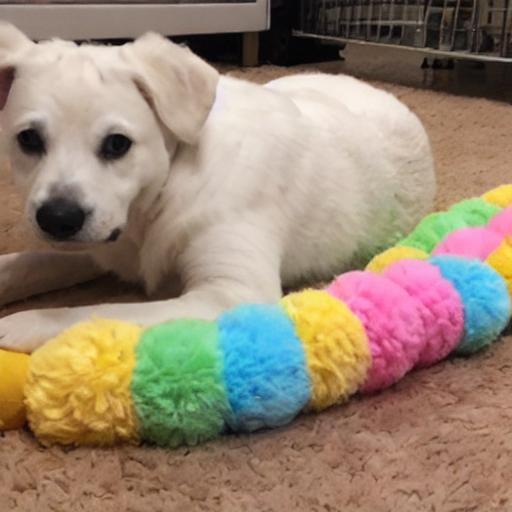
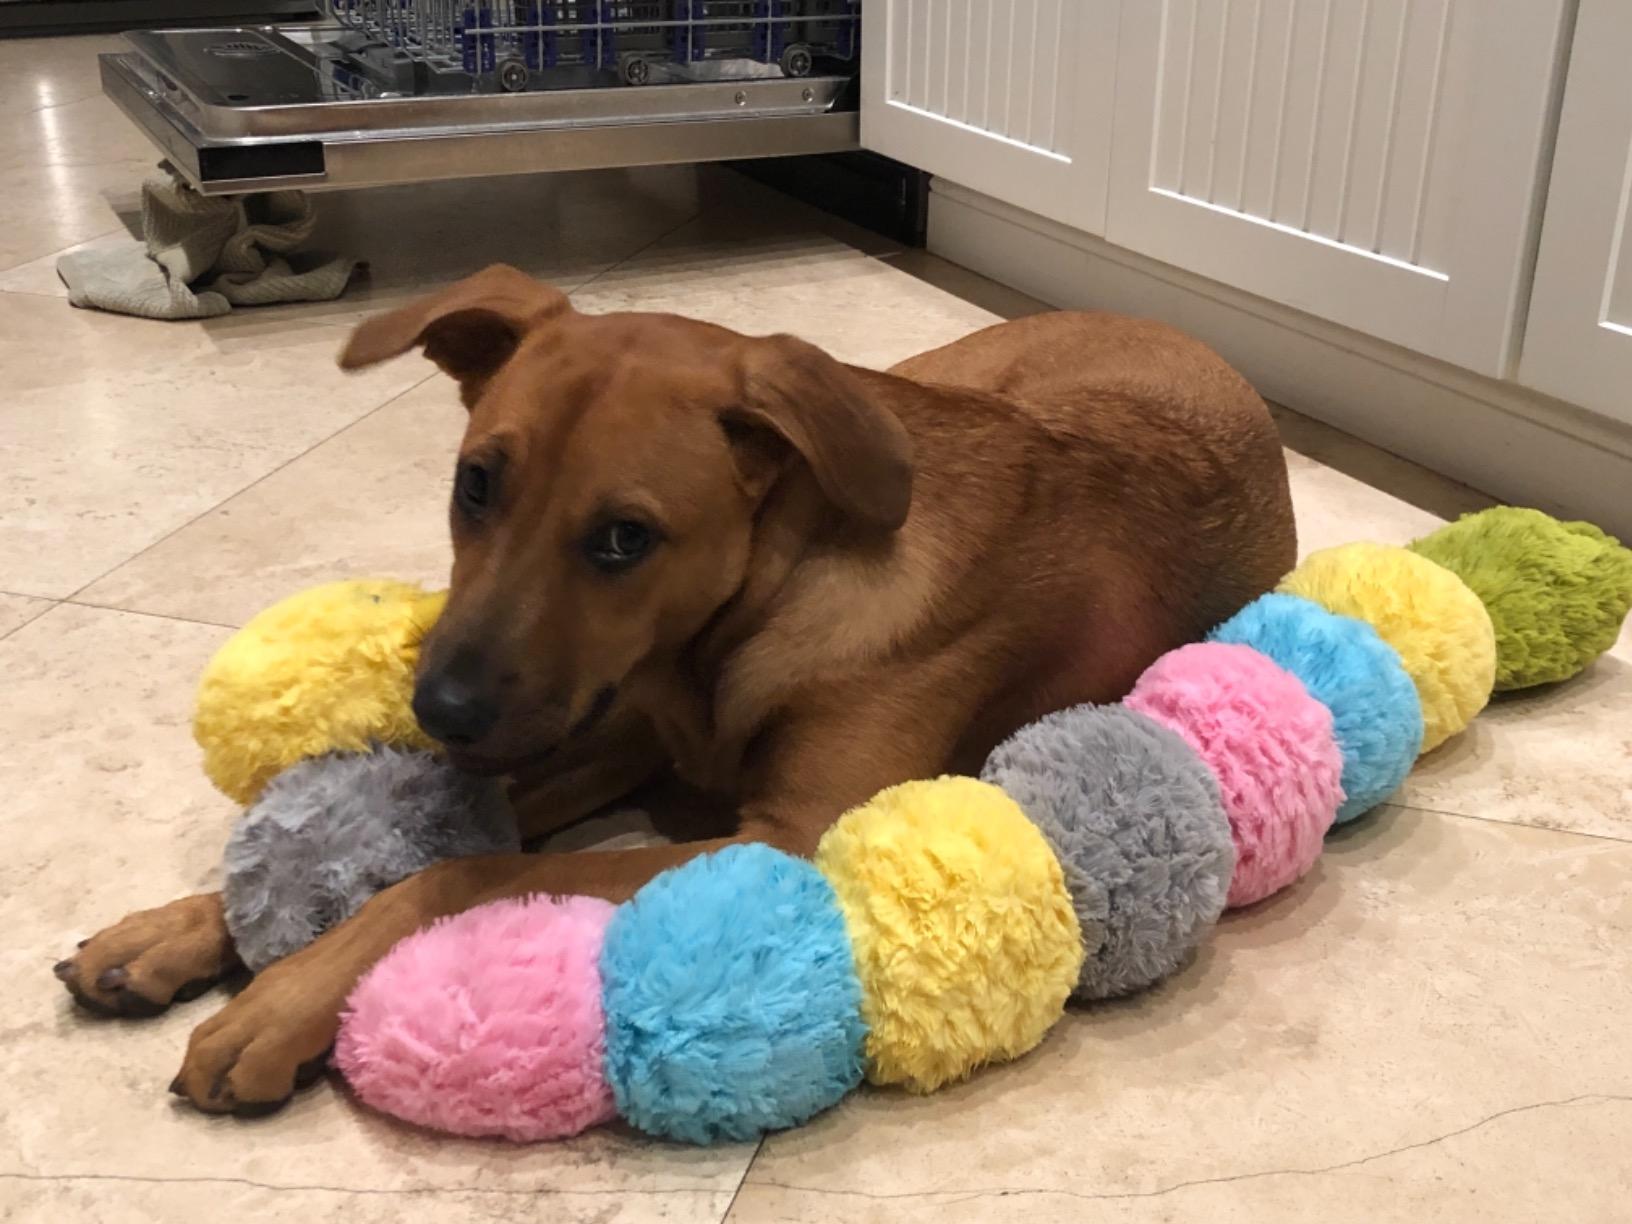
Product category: items_toy
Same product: no